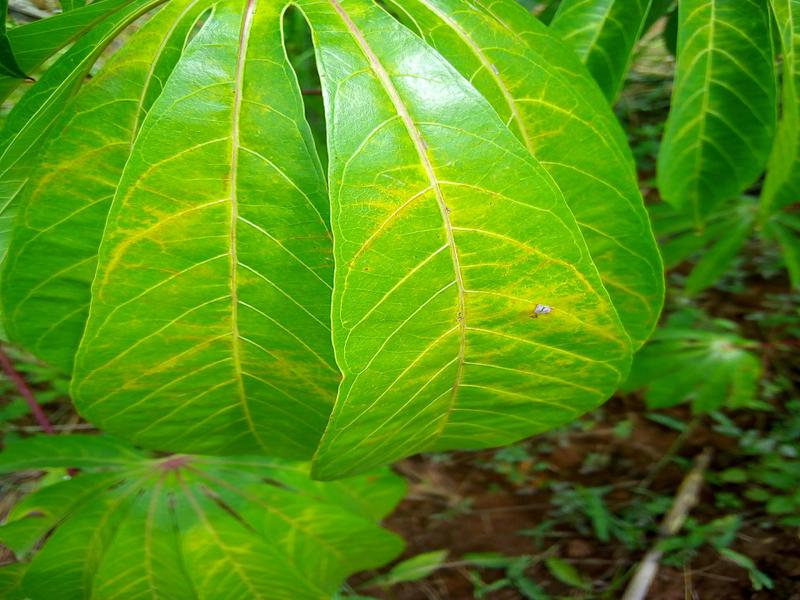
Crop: cassava
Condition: brown_streak_disease